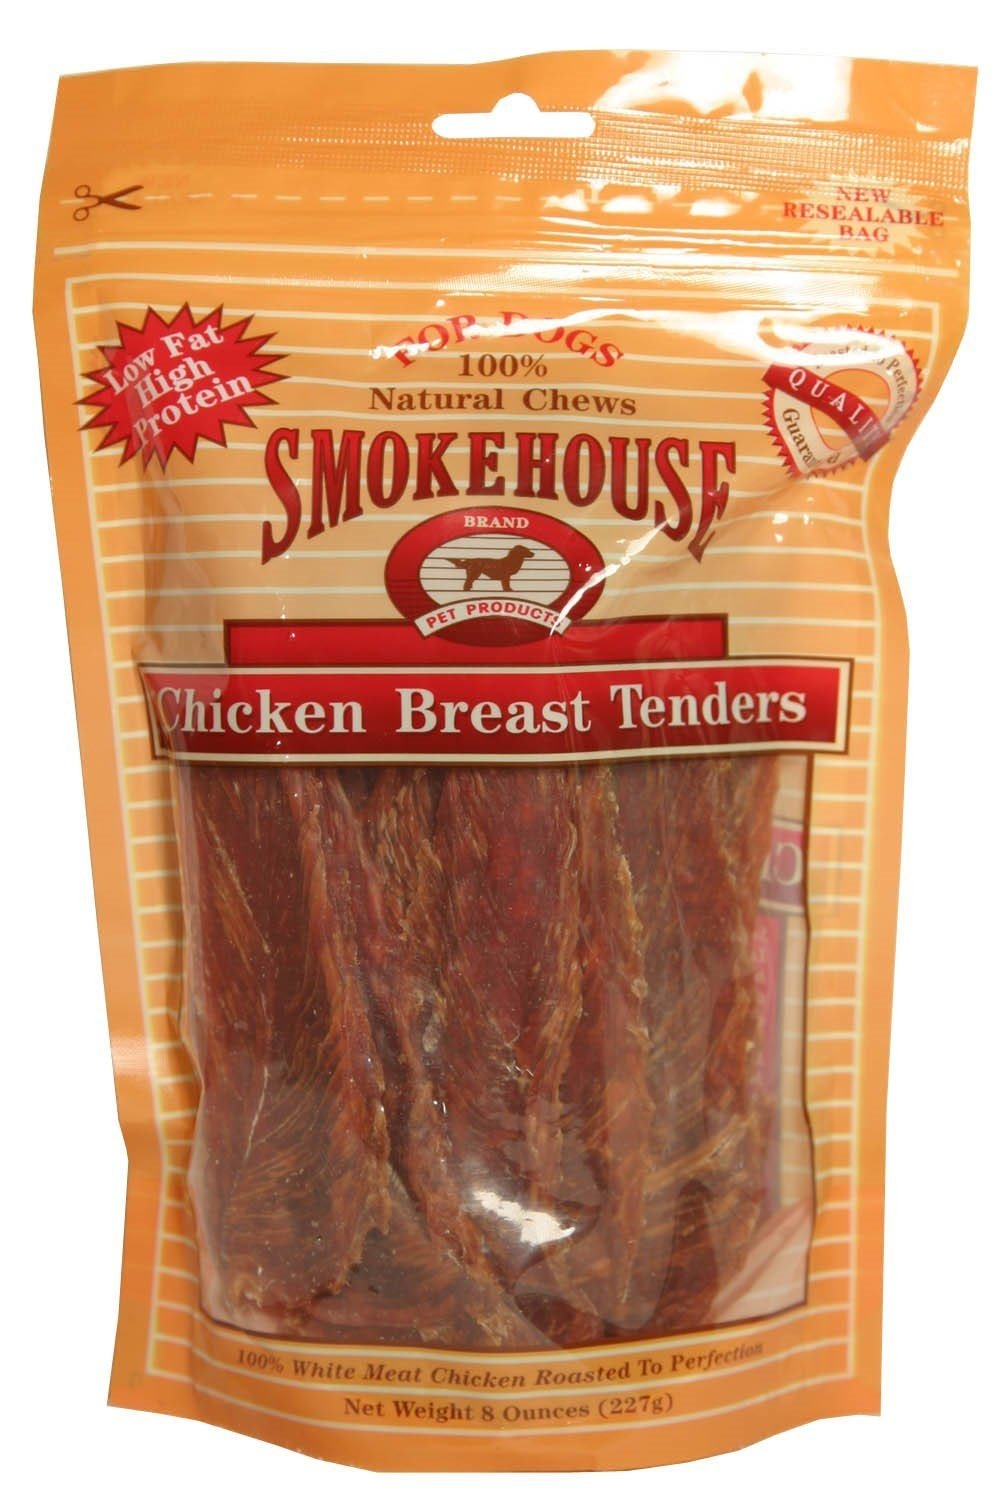
Item Name: Smokehouse Pet Products 25134 Chick Tenders 8Oz
Product Description: SMOKEHOUSE BRAND PET PRODUCTS - Chicken Tenders 8OZ. Resealable Bag 100% Natural Smoked Chicken Jerky High in protein low in fat, made from the finest chicken. Slow roasted to perfection. GREAT TREAT FOR YOUR DOG. GREAT FOR Use as a supplemental treat<br /><br />MINIMUM ORDER FOR THIS ITEM: 2
Value: 0.0
Unit: Count

Price: 11.13